Early-warning radar

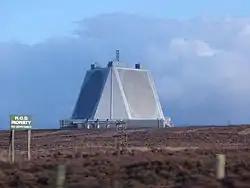
RAF Fylingdales

Today the early warning role has been supplanted to a large degree by airborne early warning platforms. By placing the radar on an aircraft, the line-of-sight to the horizon is greatly extended. This allows the radar to use high-frequency signals, offering high resolution, while still offering long range. A major exception to this rule are radars intended to warn of ballistic missile attacks, like BMEWS, as the high-altitude exo-atmospheric trajectory of these weapons allows them to be seen at great ranges even from ground-based radars.